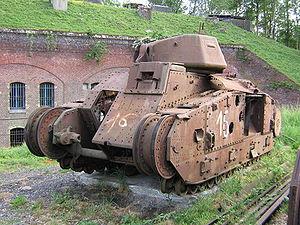
La région Nord-Pas-de-Calais recense plus de deux-cents musées. Parmi eux, 47 sont labellisés Musée de France.
Le centre historique de la cavalerie et de l'artillerie est un musée situé dans le Fort de Seclin à Seclin.